Look East policy (Malaysia)

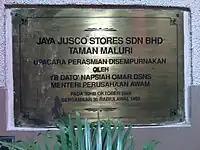
A plaque commemorating the opening of Jusco in Taman Maluri, Kuala Lumpur on 30 October 1989

Look East Policy ( or also known as LEP) was an economic policy that was launched by then Malaysian Prime Minister Tun Dr. Mahathir Mohamad in 1982. The policy was announced during 5th Joint Annual Conference of MAJECA/JAMECA held in Hilton Hotel Kuala Lumpur. The policy was meant to seek alternative after Mahathir launched "Buy British Last" policy in response to British Prime Minister Margaret Thatcher economic coercion as a response to the Dawn Raid maneuver in 1981 that briefly strained Malaysia–United Kingdom relations. The purpose of the policies was to gain knowledge from developing East Asian countries such as Japan, South Korea, and Taiwan in order to develop Malaysia. More than 15,000 Malaysians was said to have enjoyed the benefit of this policy.